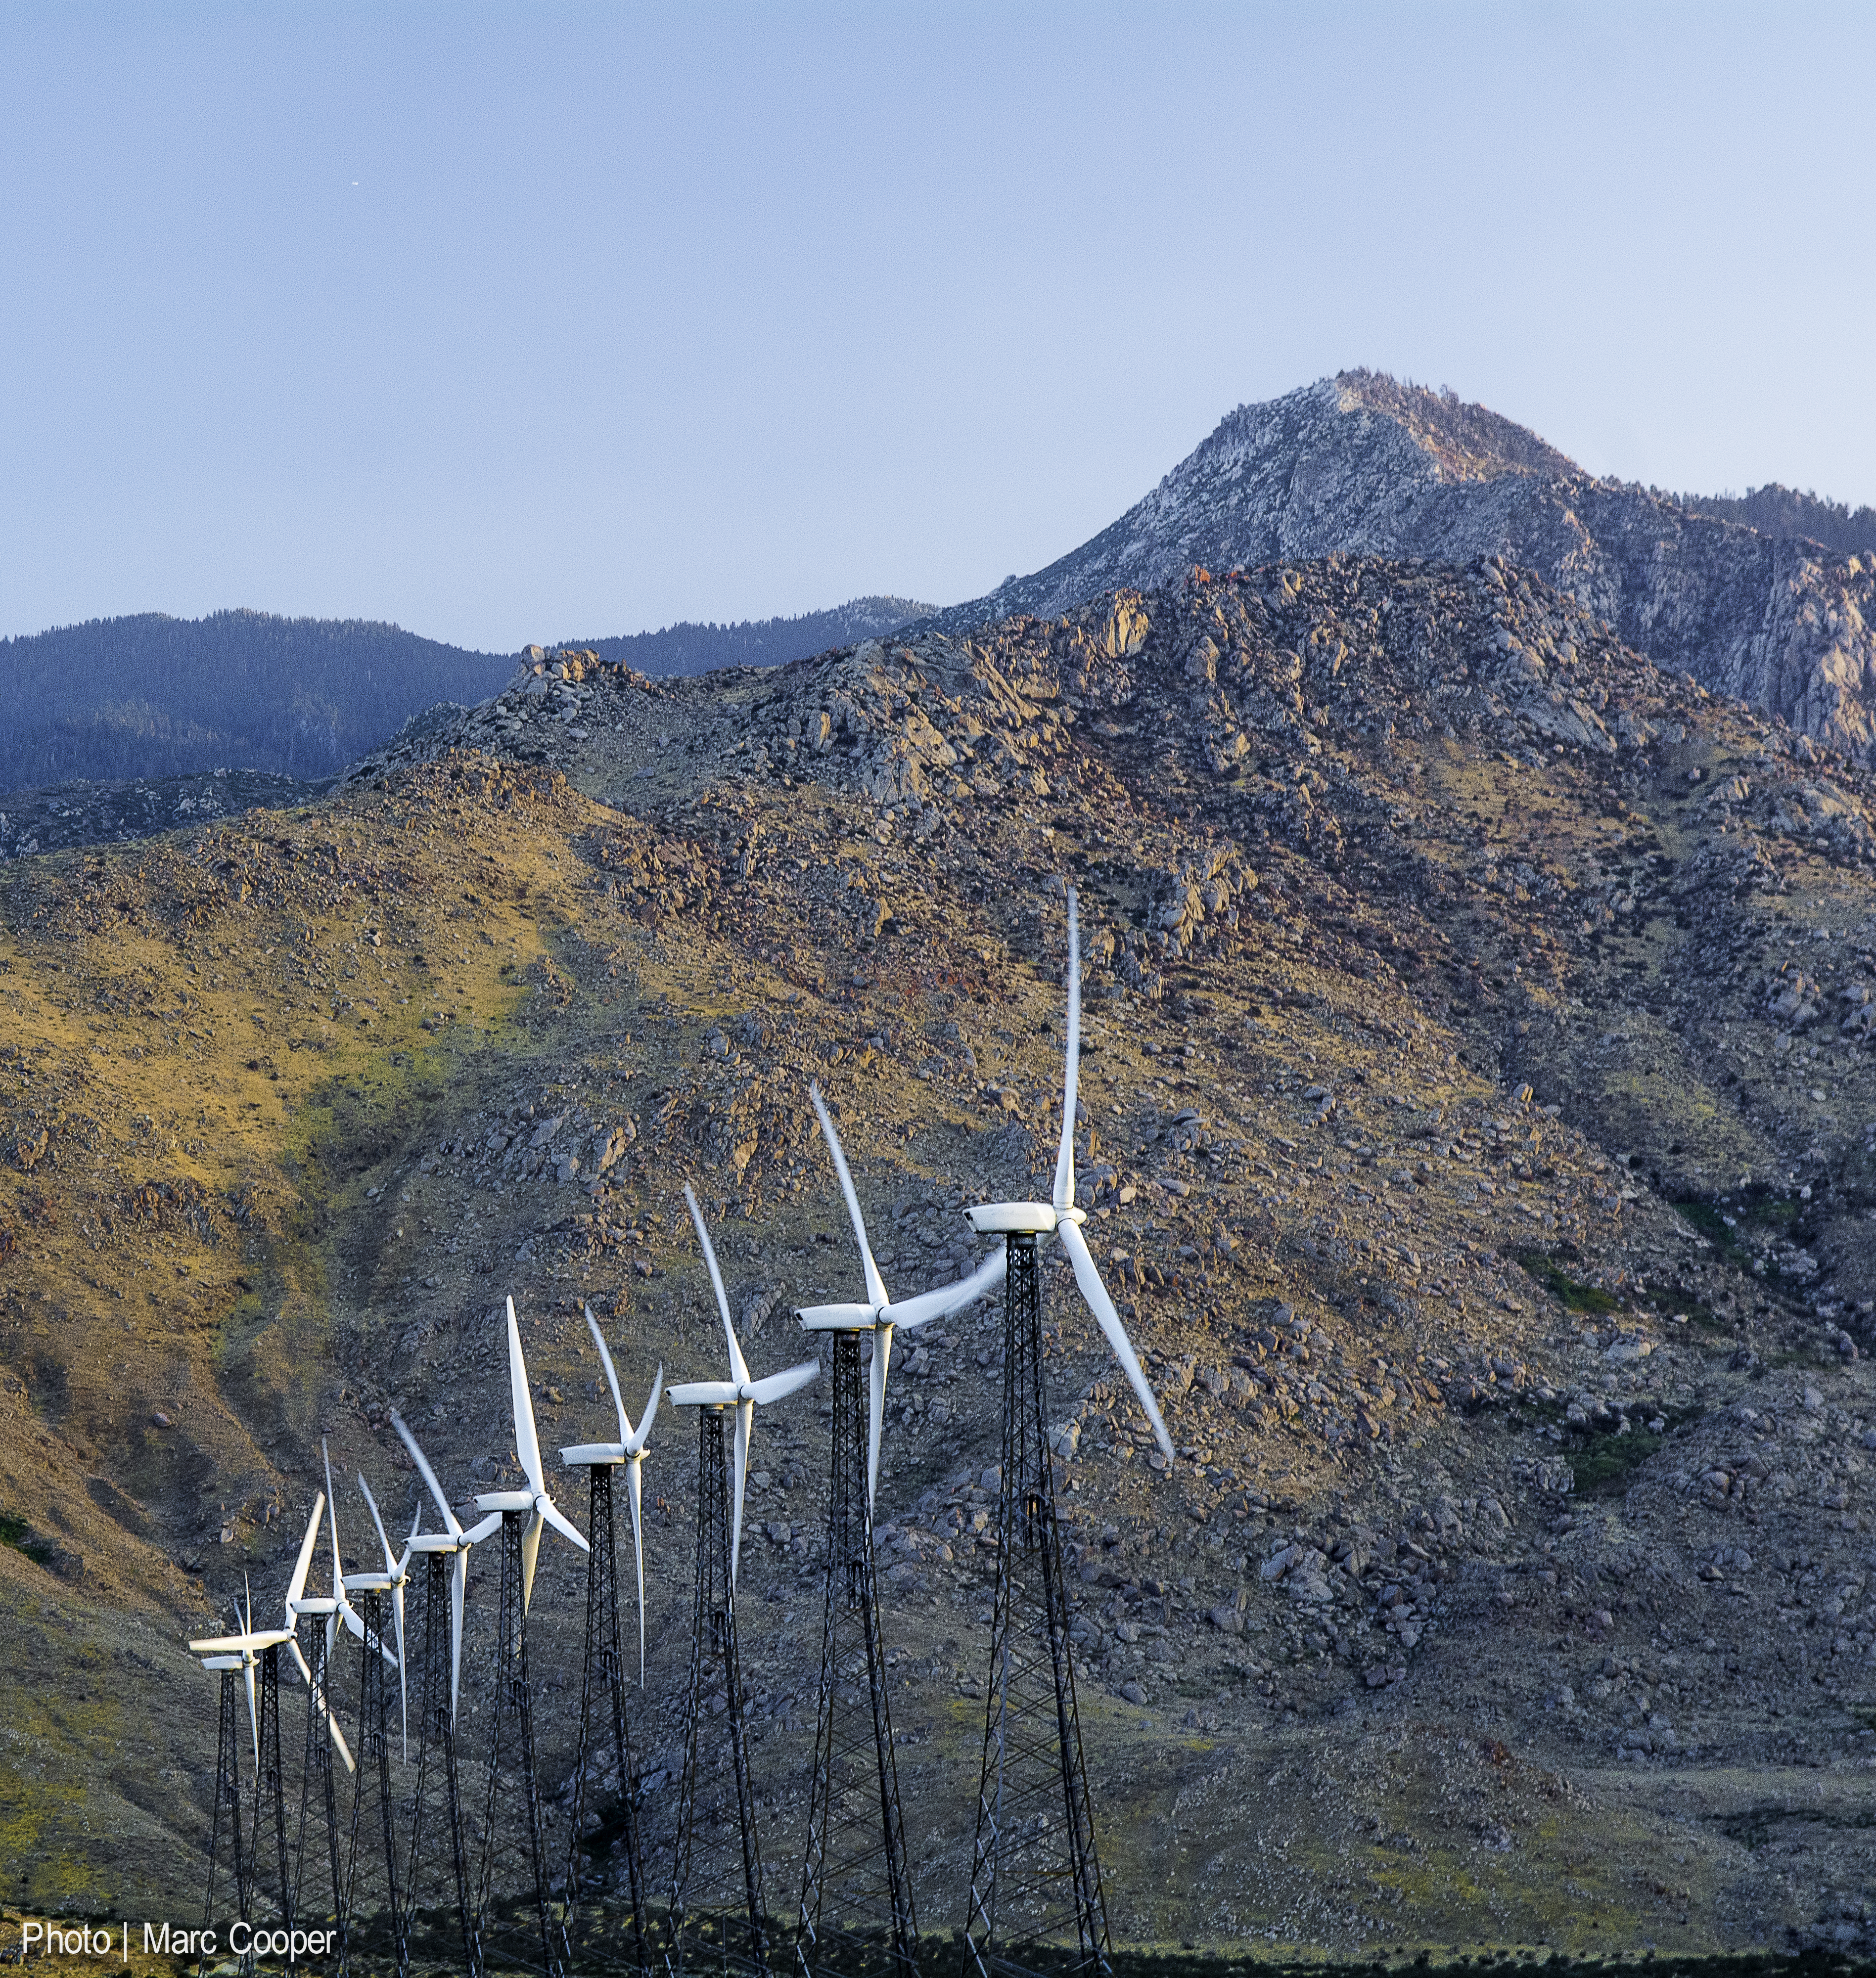
mountain, desert, wind, mountain range, marccooper, palmsprings, windmills, mountainous landforms